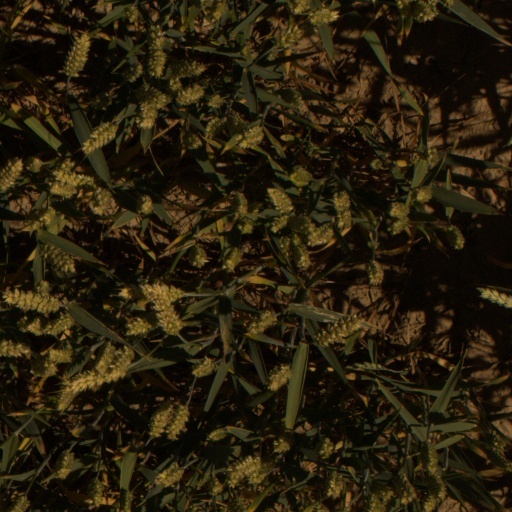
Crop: wheat